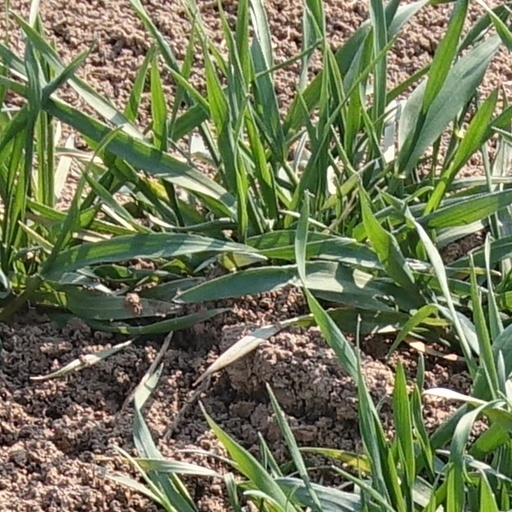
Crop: wheat